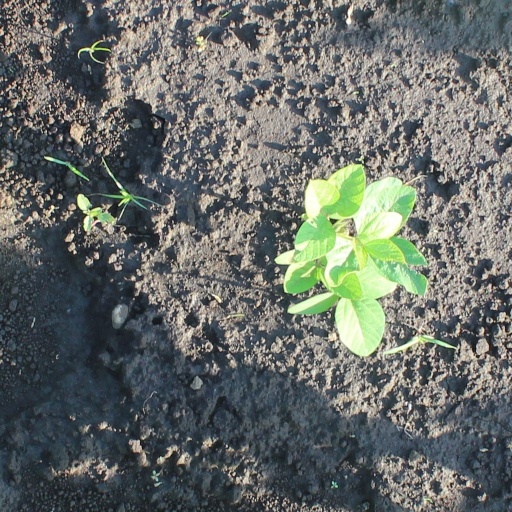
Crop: soybean